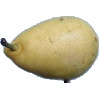
Label: Pear 2